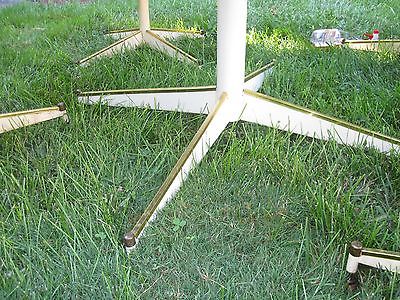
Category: table